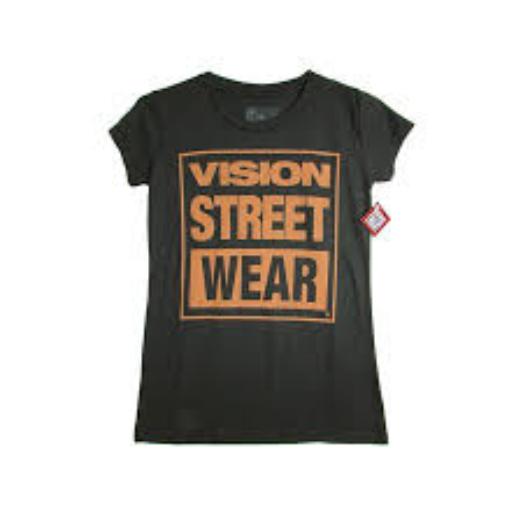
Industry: Clothes